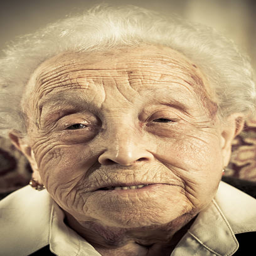
portrait of a senior lady